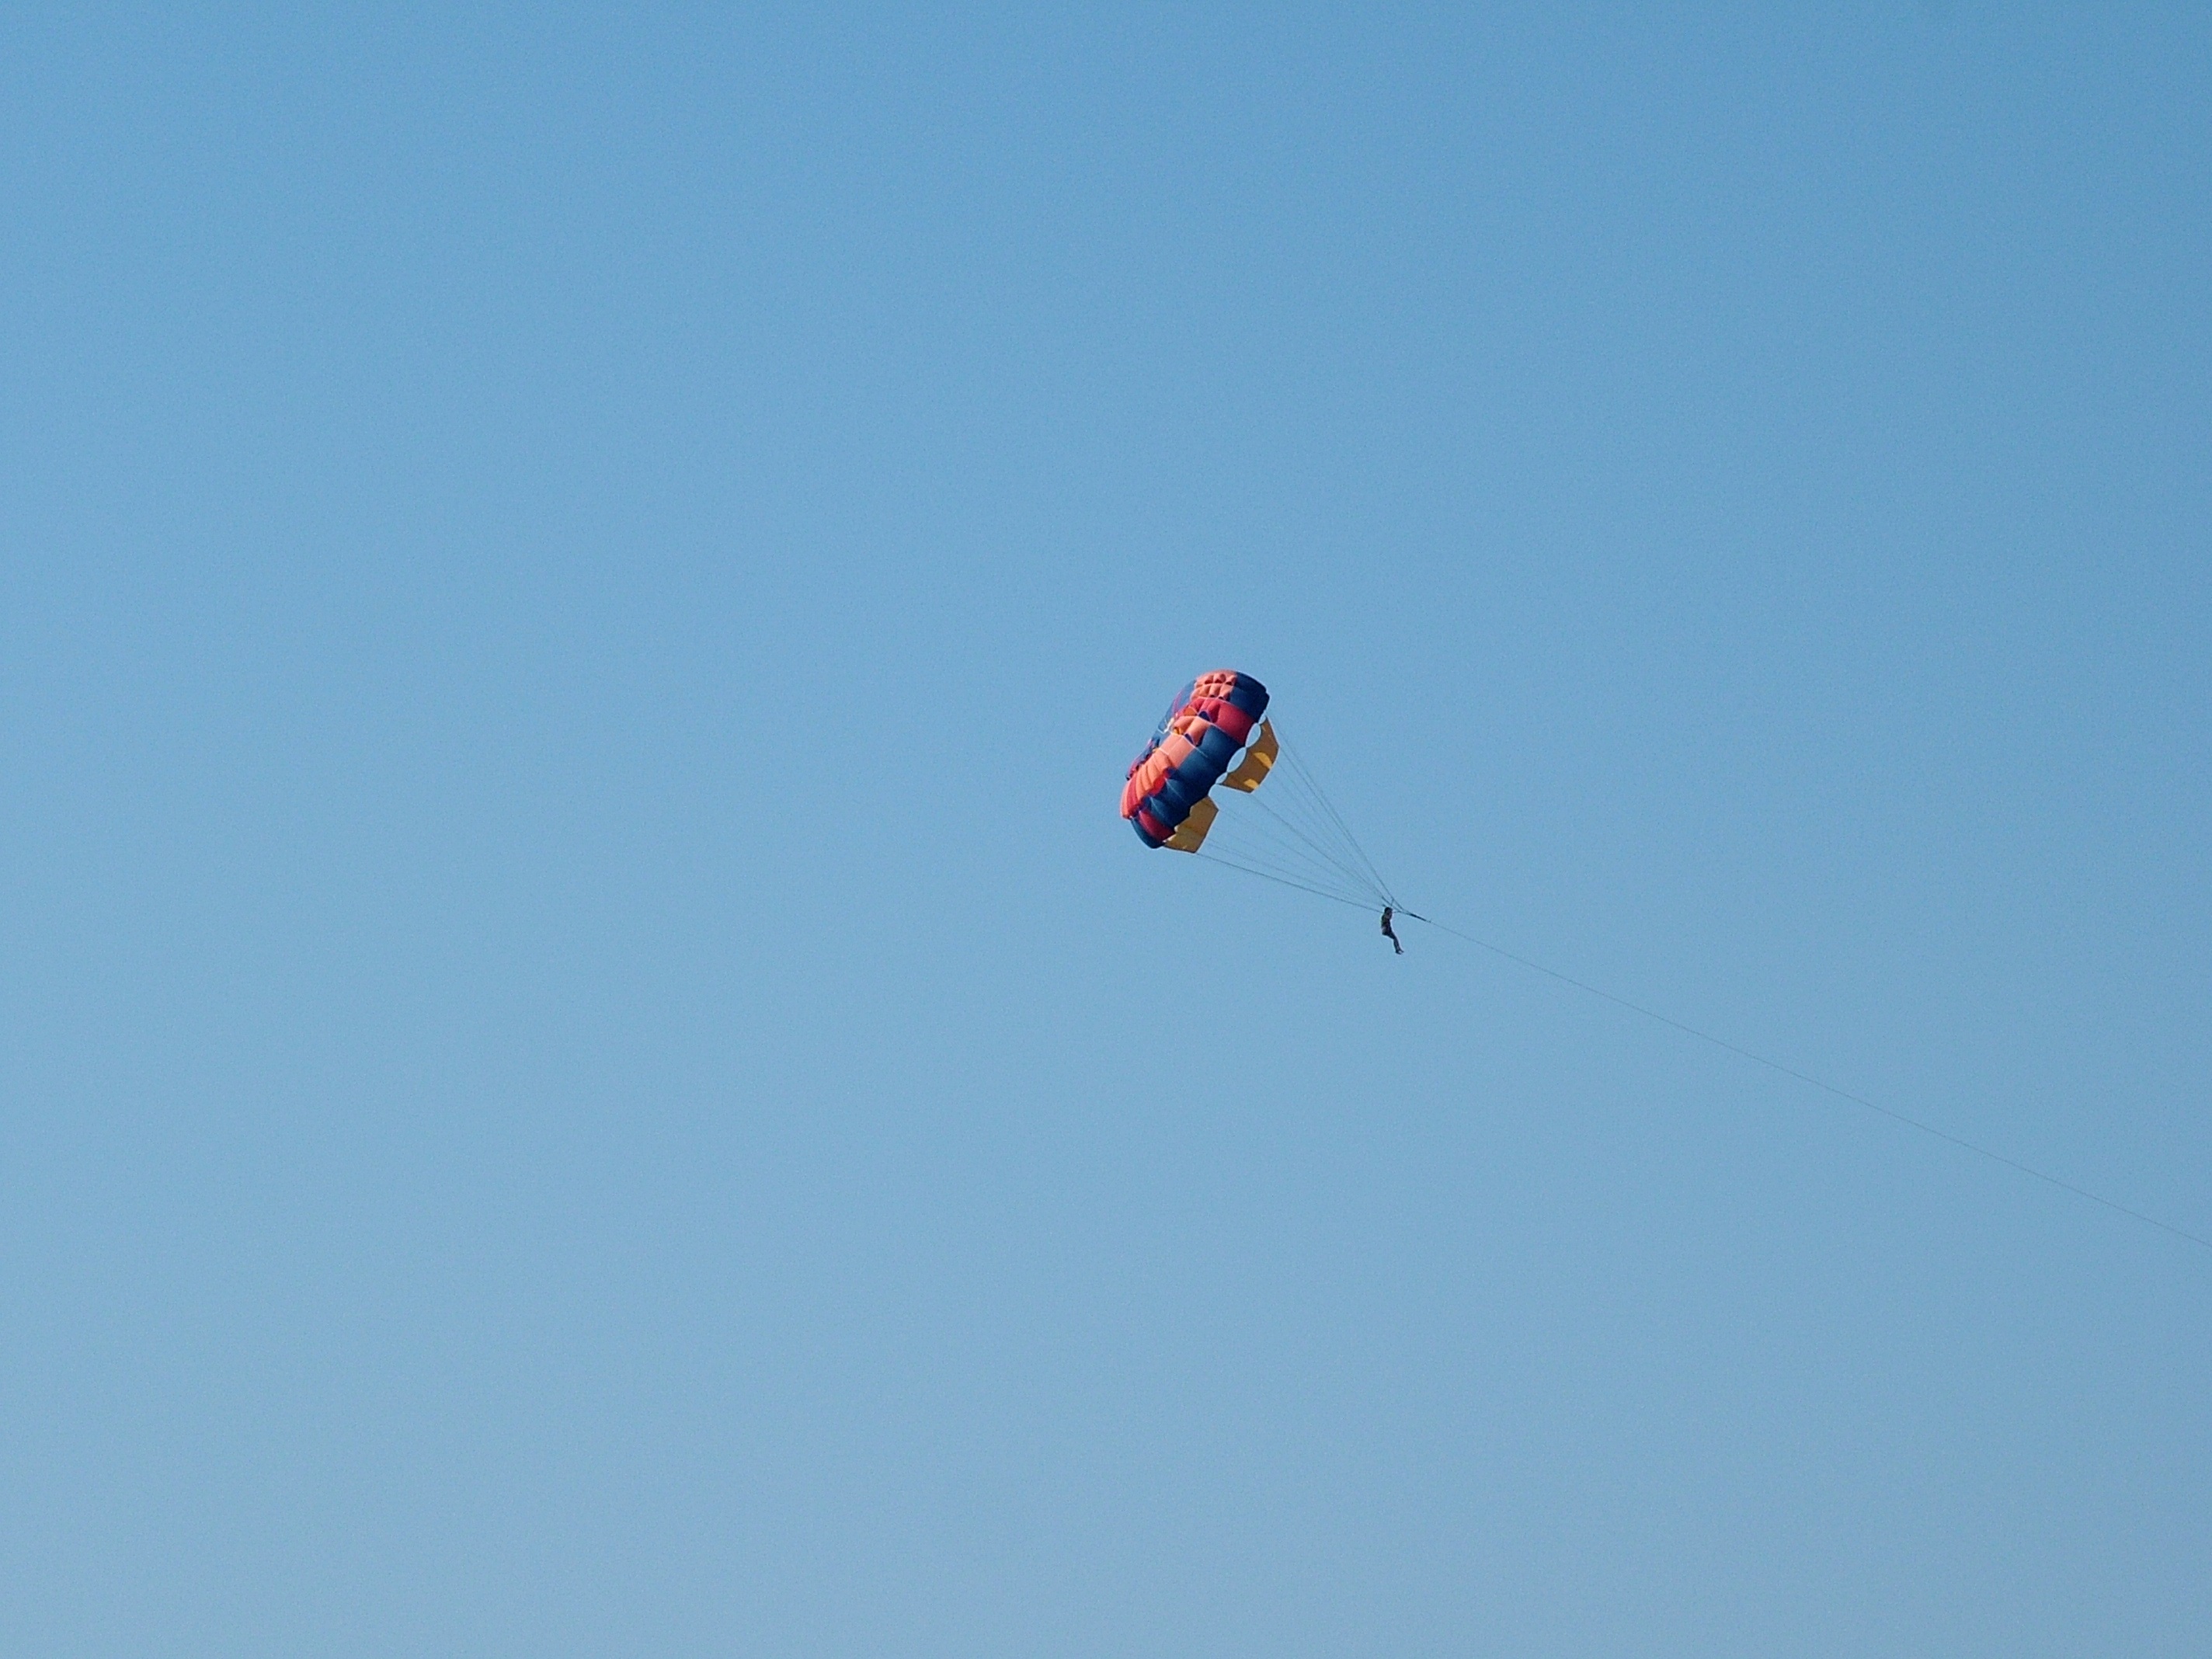
sky, sport, adventure, flight, extreme sport, toy, parachute, sports, parachuting, atmosphere of earth, windsports, kite sports